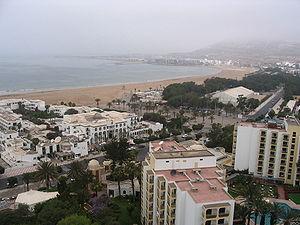
Le Maroc, ou depuis 1957, en forme longue le royaume du Maroc, autrefois l'Empire chérifien, est un État unitaire régionalisé situé en Afrique du Nord. Son régime politique est une monarchie constitutionnelle. Sa capitale est Rabat et sa plus grande ville Casablanca.
Agadir, aussi appelée Agadir Irir est une ville berbérophone dans le sud-ouest marocain, située sur la côte atlantique, dans la région du Souss, à 508 km au sud de Casablanca, à 173 km d'Essaouira et à 235 km à l'ouest de Marrakech. Surnomée «la capitale du Souss», Agadir est le chef-lieu de la région administrative Souss-Massa et de la préfecture d'Agadir Ida-U-Tanan.